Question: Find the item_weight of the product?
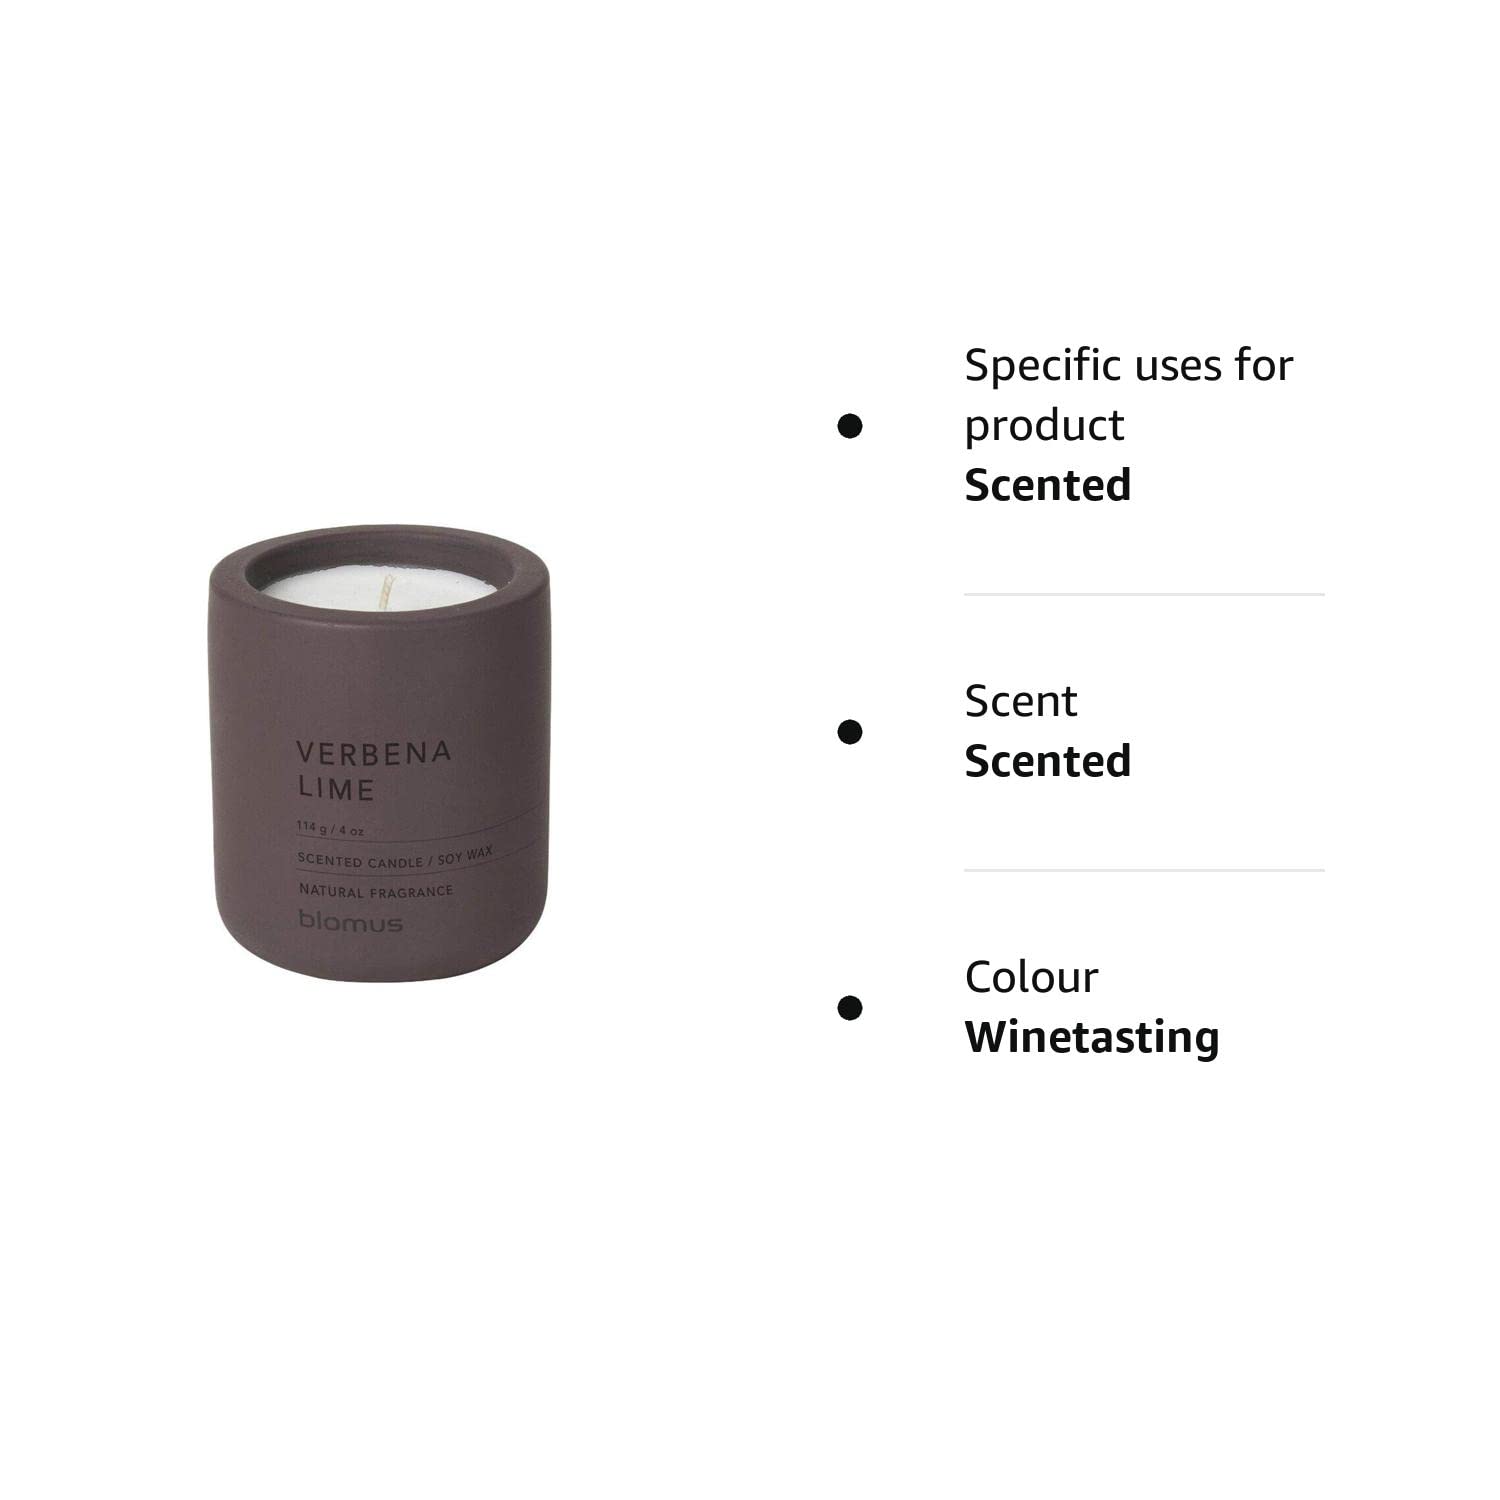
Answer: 114 gram